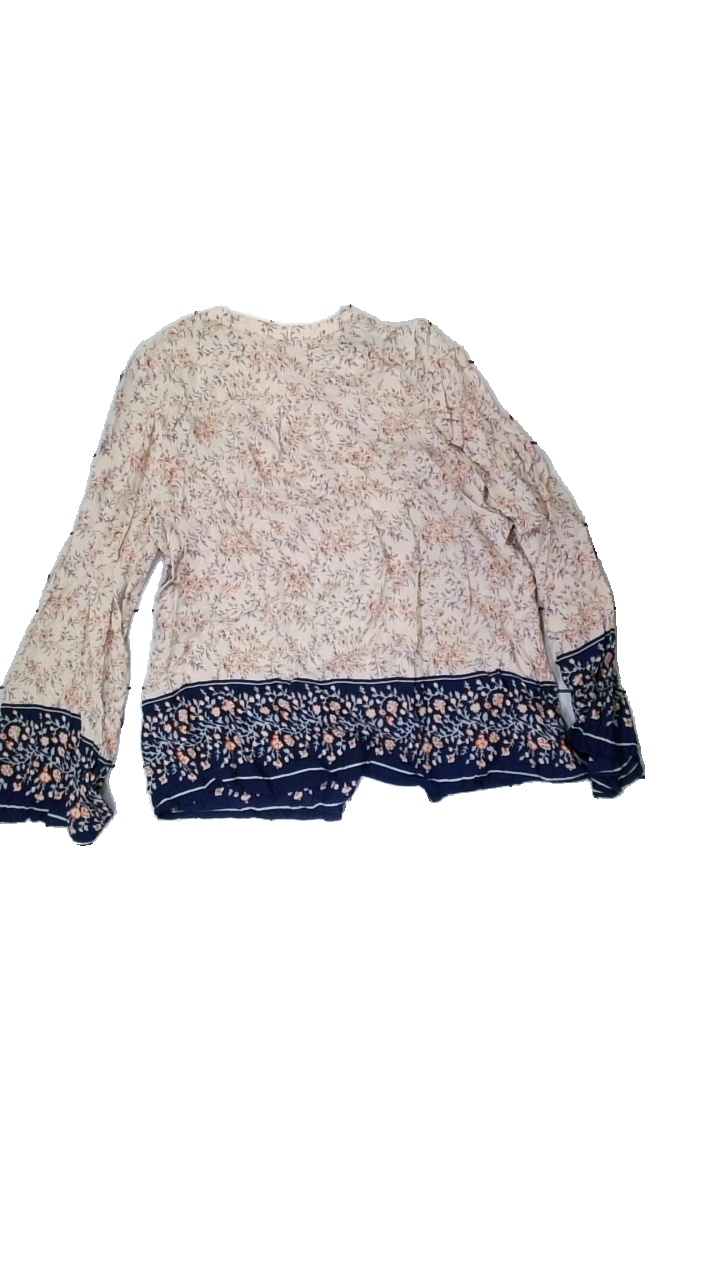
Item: Blouse (Children)
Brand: Indiska
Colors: Beige, Blue, Orange, Multicolor
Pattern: Floral print
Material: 100% viscose
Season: All
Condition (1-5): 5
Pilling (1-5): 5
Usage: Reuse
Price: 50-100